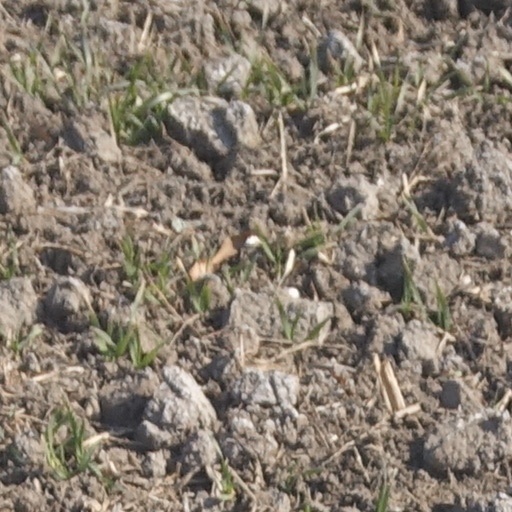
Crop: wheat